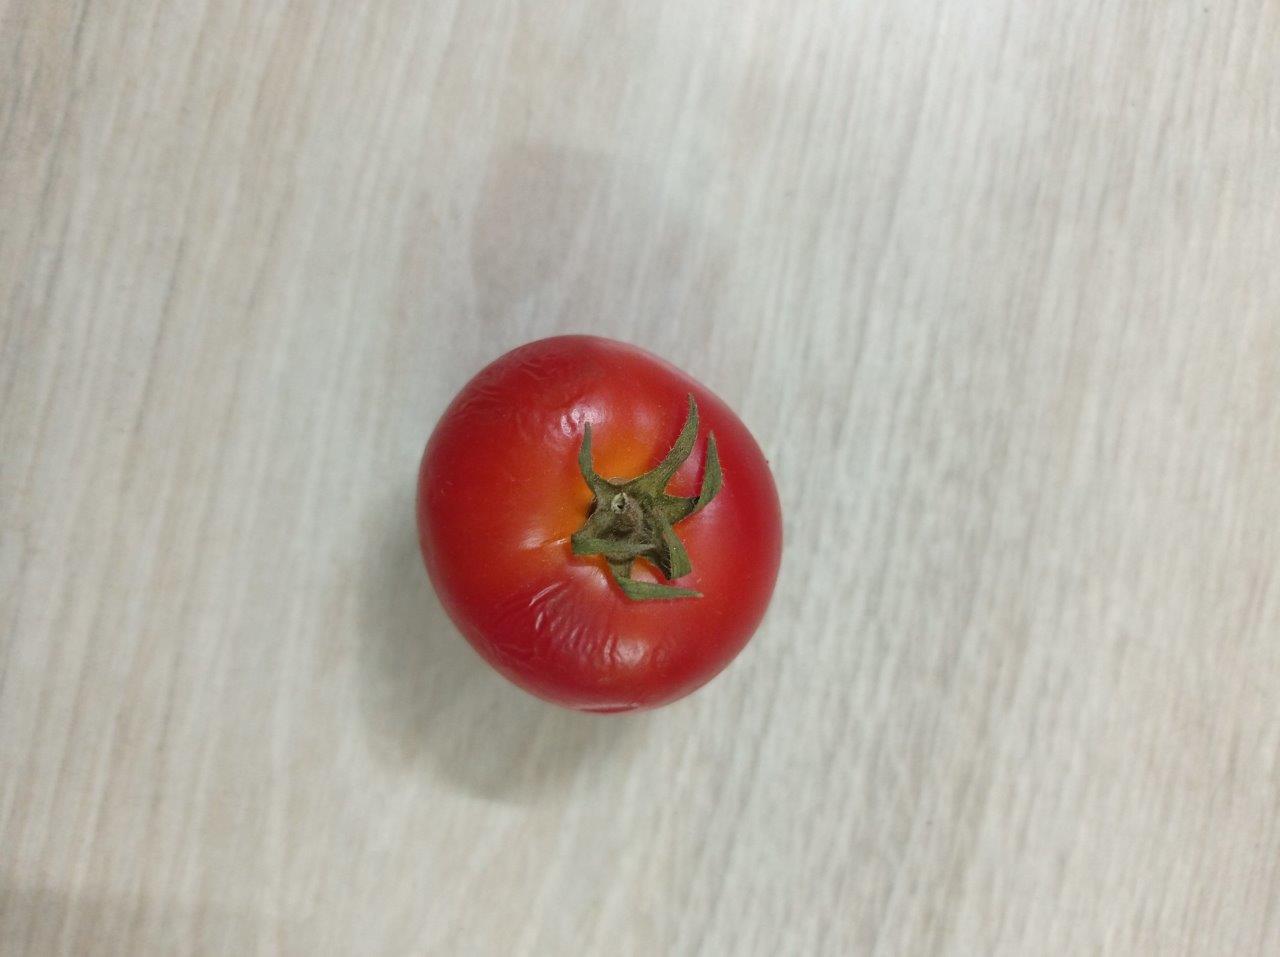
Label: Fresh